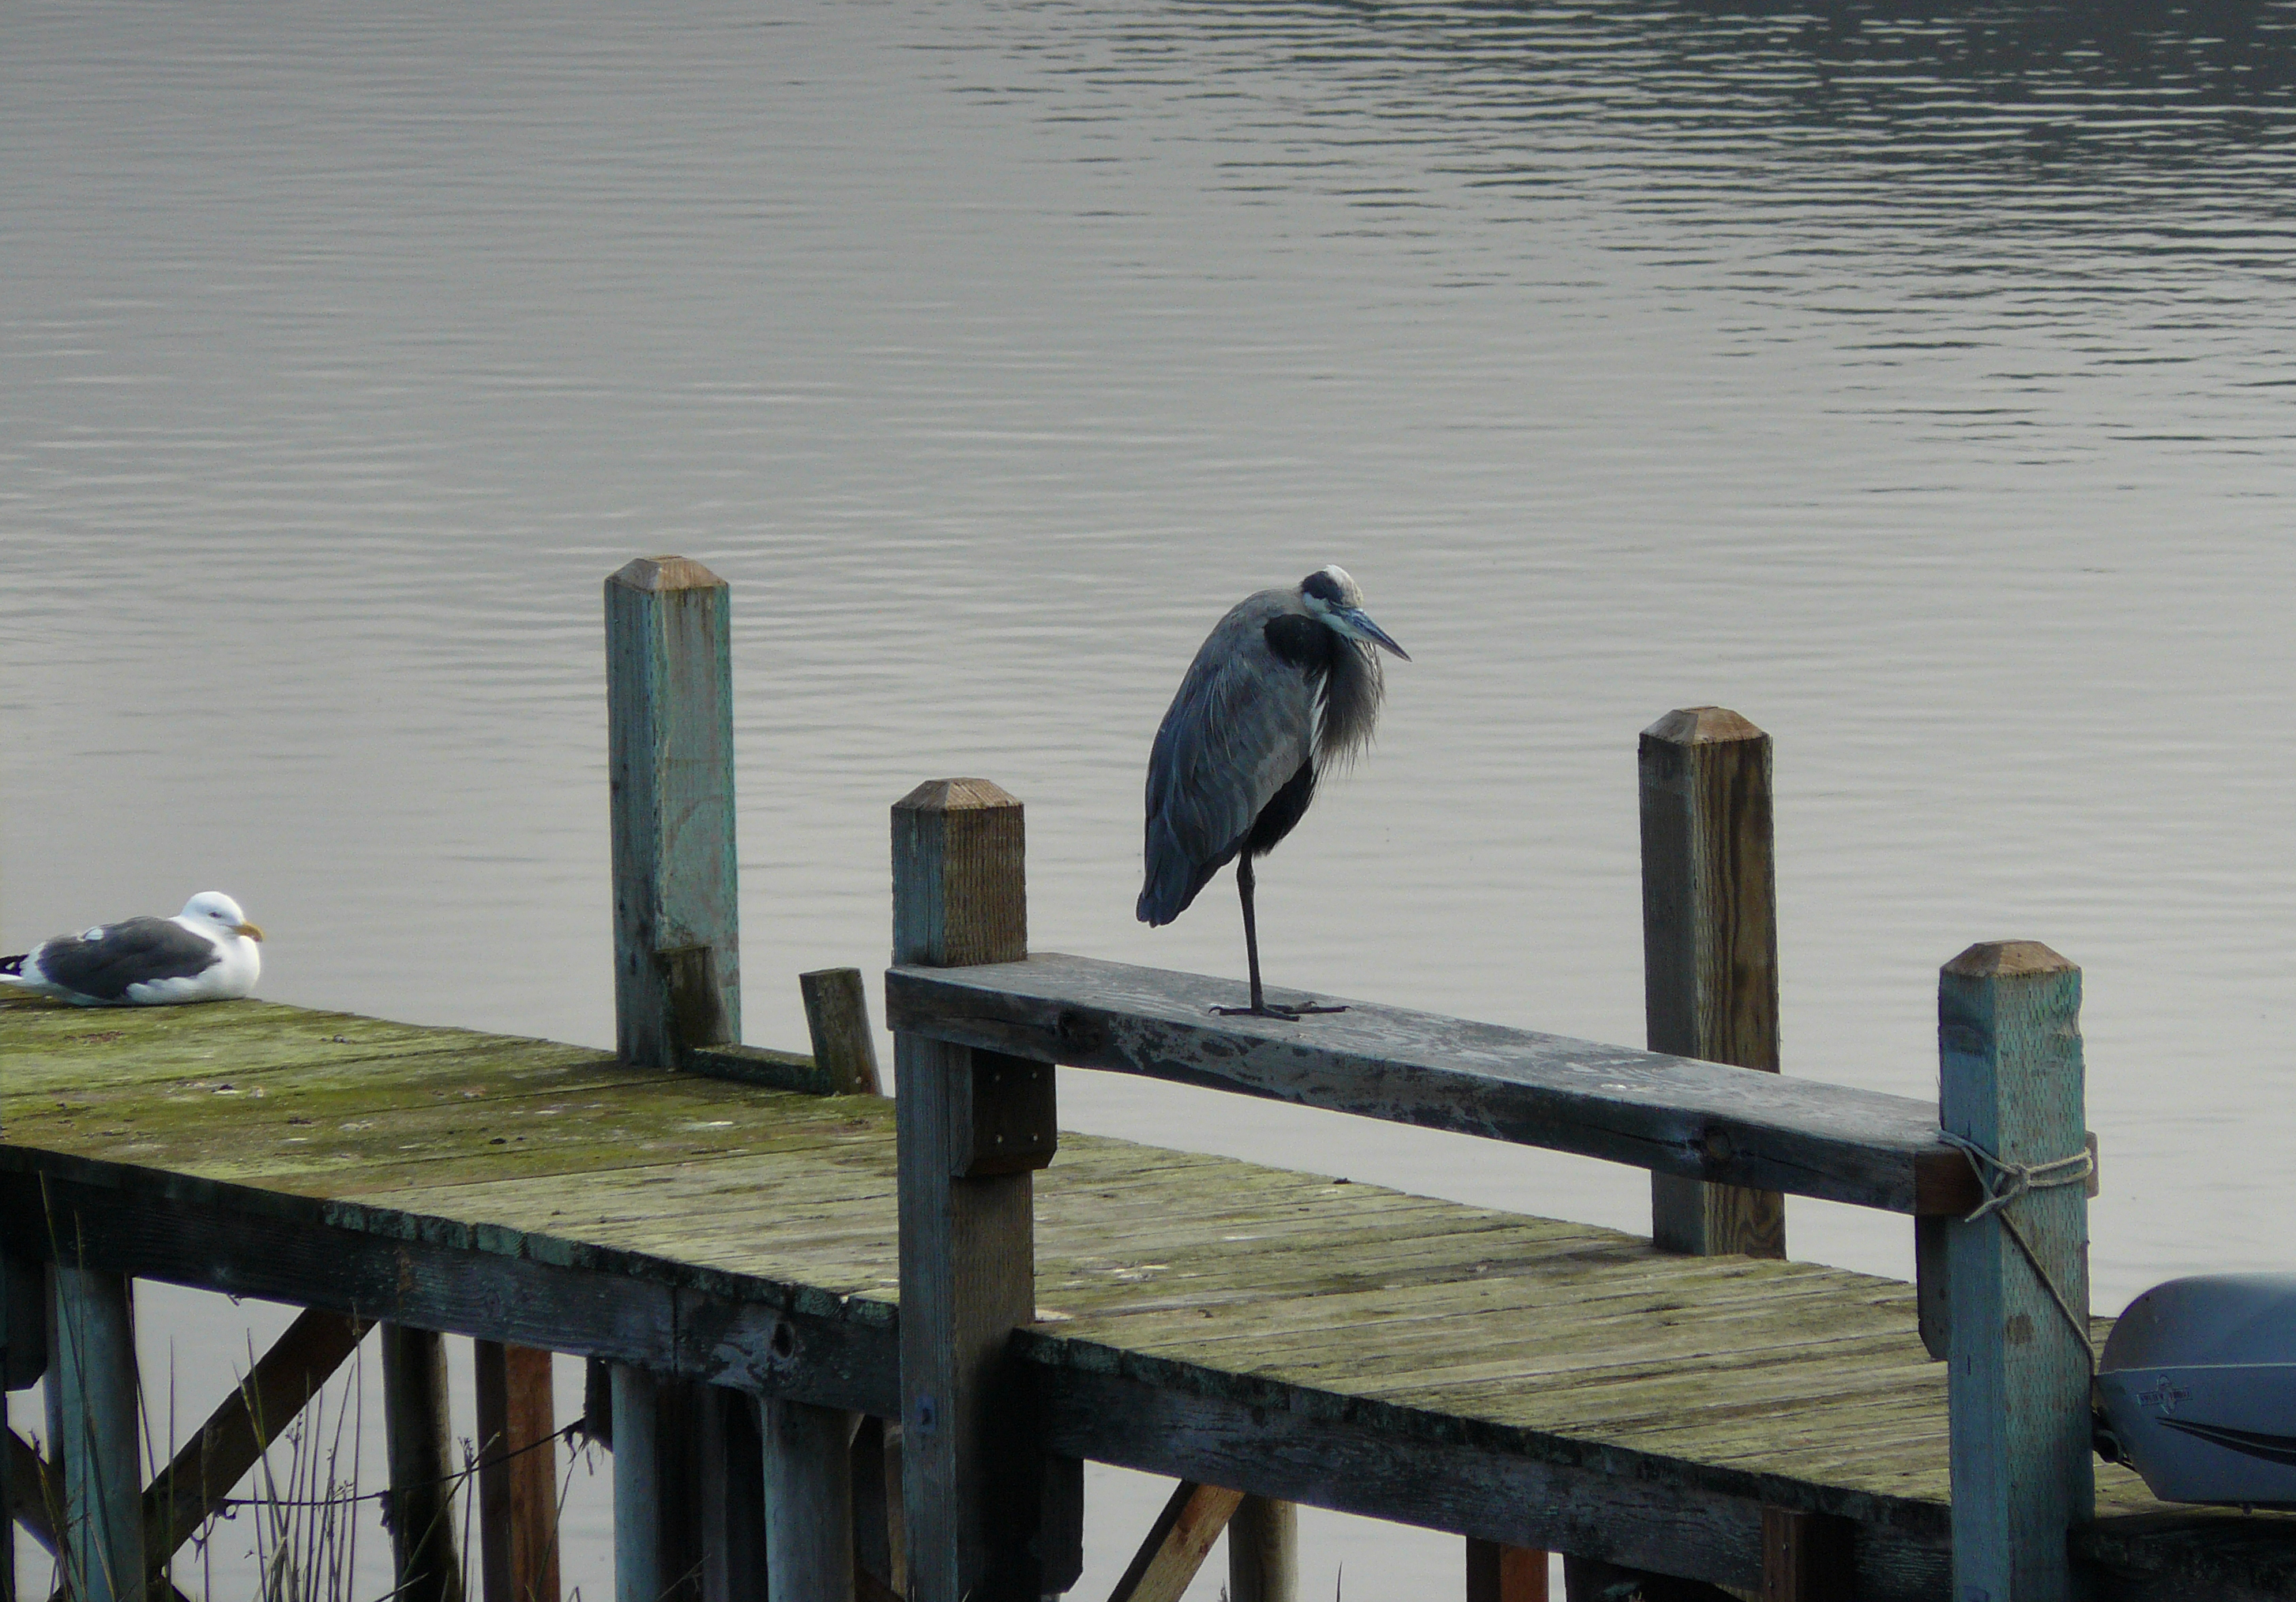
sea, water, winter, bird, blue, birdingthecentralcoast, docentjoyce, greatblueherons, audubonoverlook